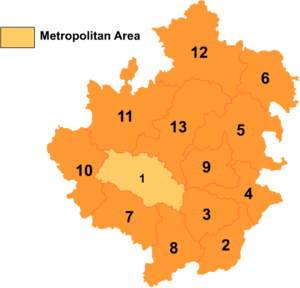
Ngawa / Administrative enheder
Kort over Ngawa
Ngawa er et autonomt præfektur for tibetanerne og qiangfolket, ligger i den kinesiske provins Sichuan og er delvis i den østtibetanske kulturregionen Amdo, delvis regionen Gyarong som igen af mange regnes som en del af Kham. Ngawa har et areal på 83.201 km². Befolkningen var i 2007 på 874.000 mennesker.